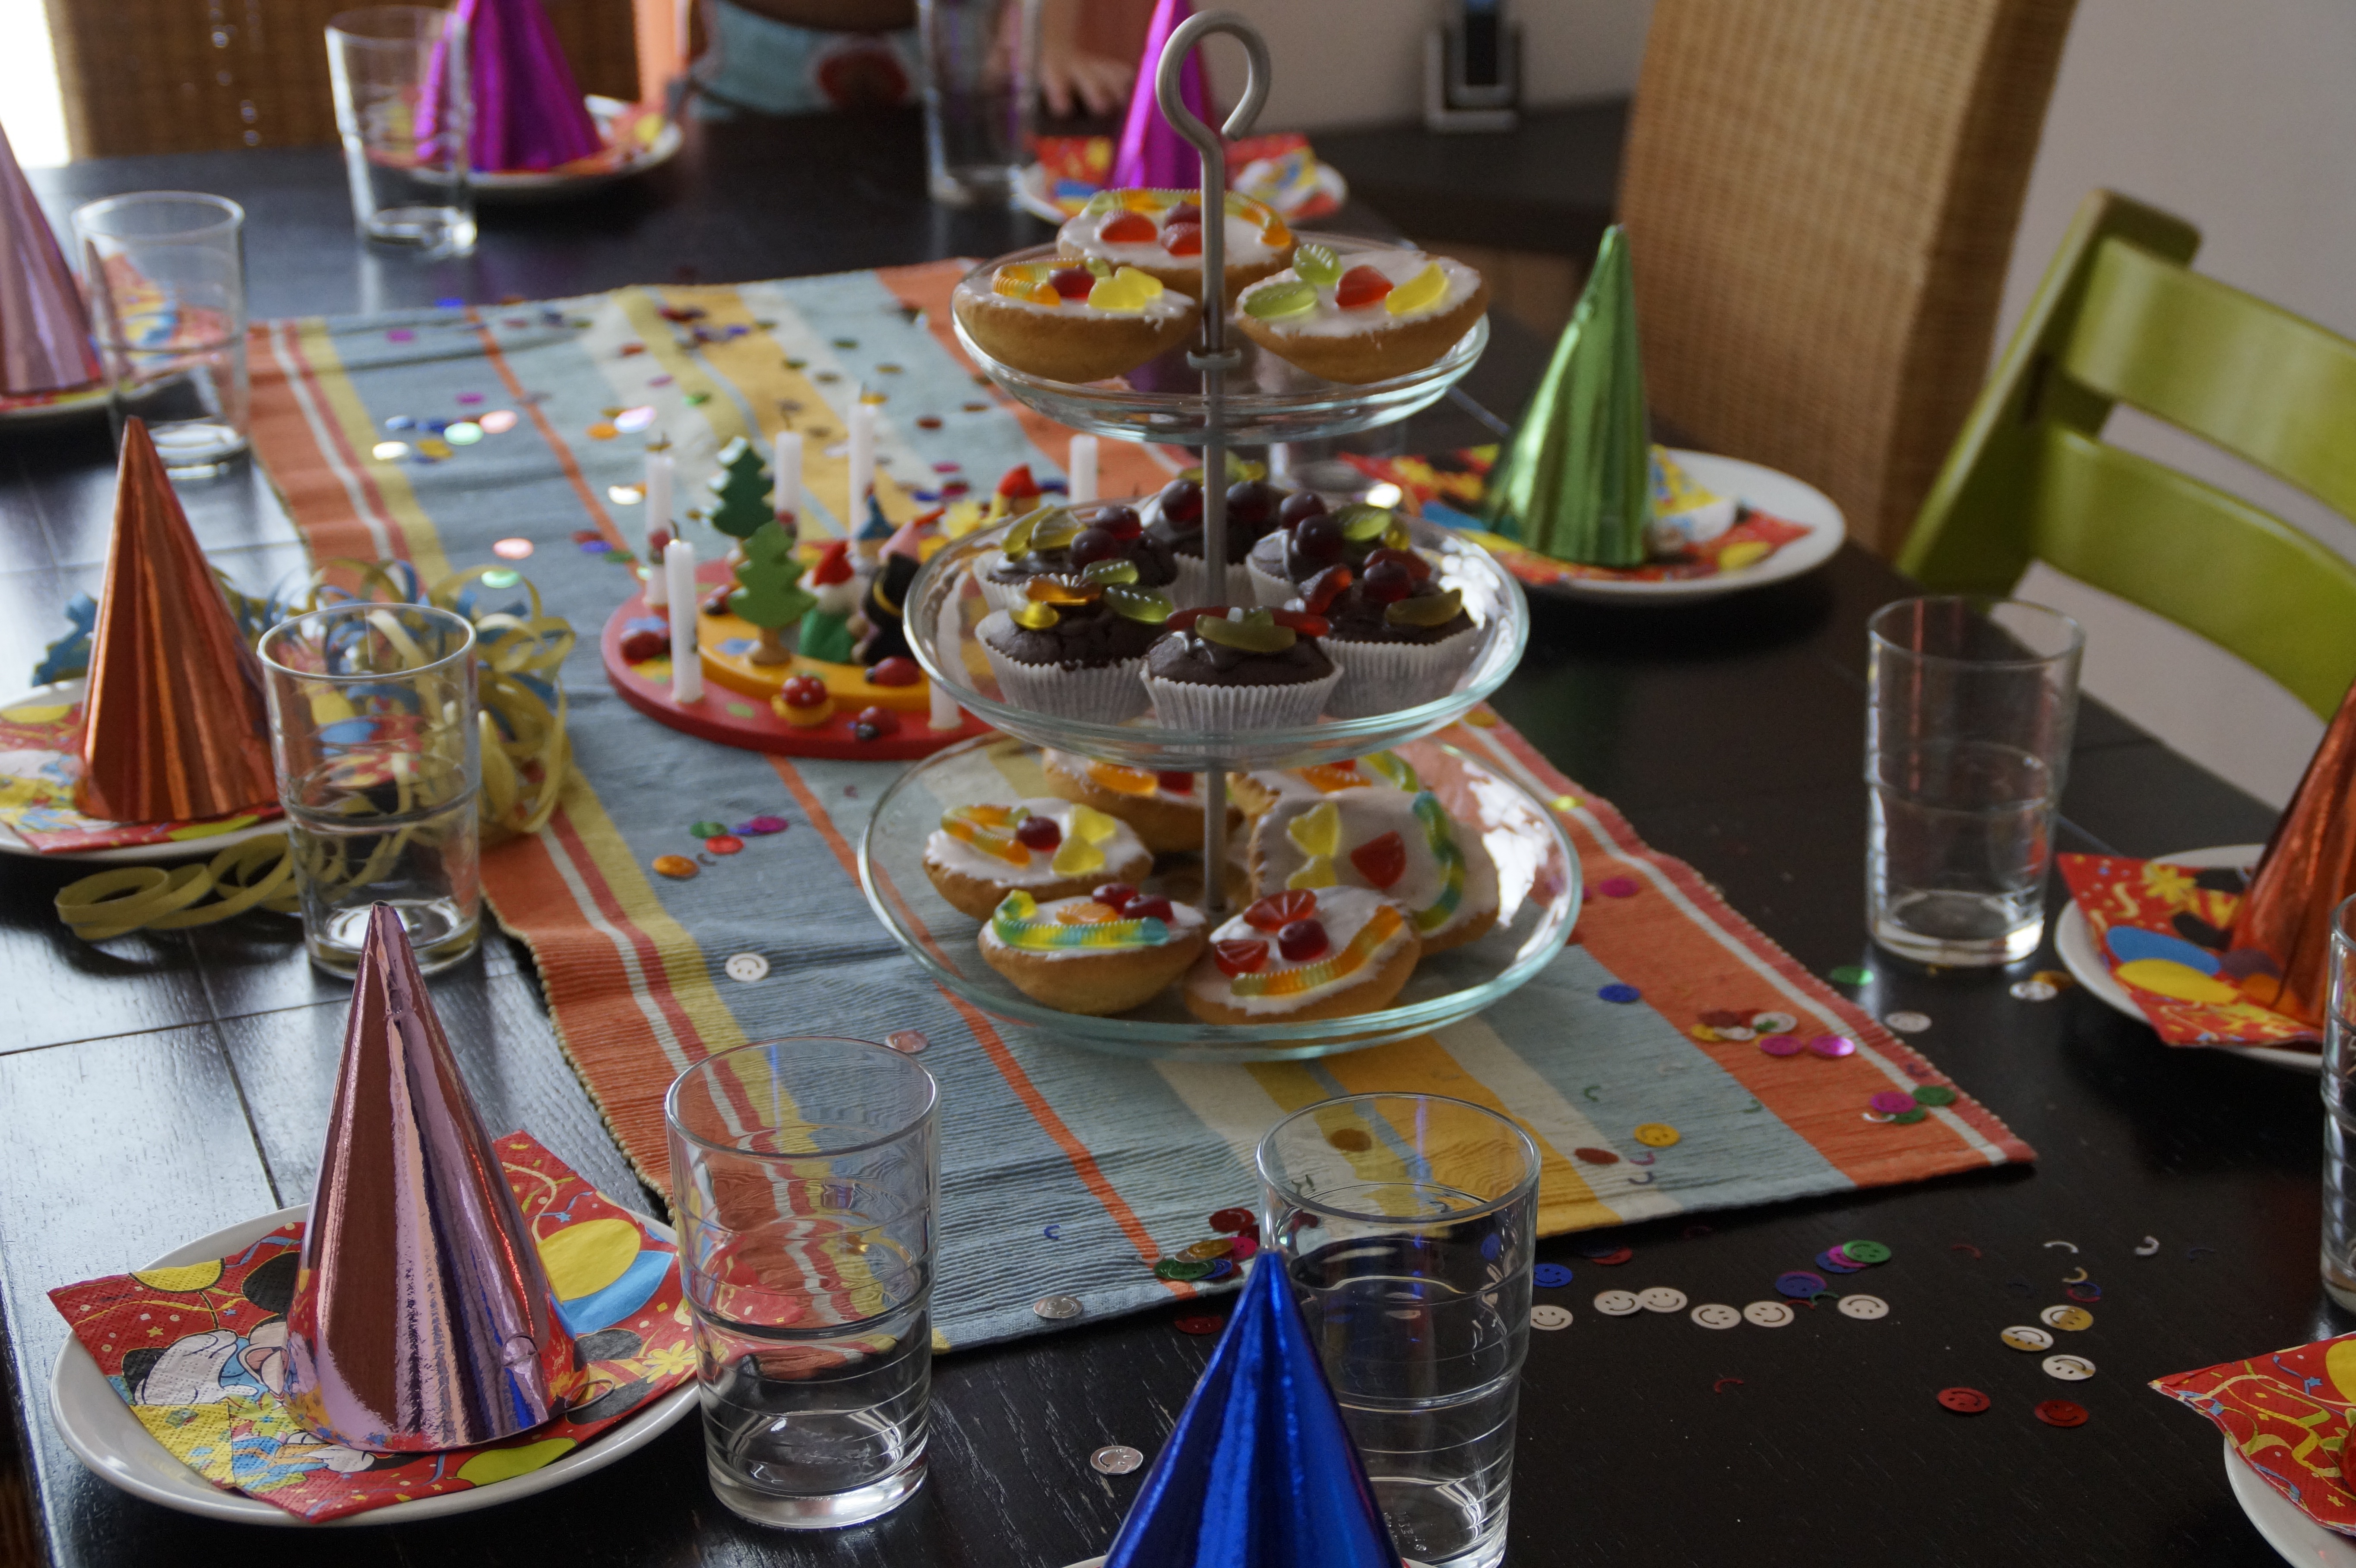
table, celebration, meal, hat, colorful, lunch, cake, festival, children, fun, dinner, party, brunch, table decorations, table decoration, children's birthday, drink coffee, birthday coffee